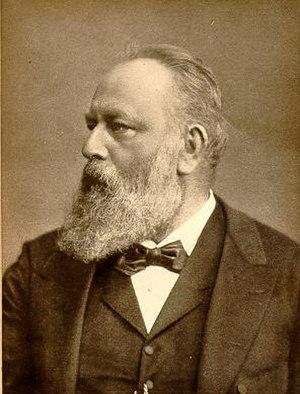
Christian Albert Theodor Billroth, né le 26 avril 1829 et mort le 6 février 1894, est un chirurgien originaire d'Allemagne, père fondateur de la chirurgie digestive. Il est considéré comme le chirurgien allemand majeur de la fin du XIXᵉ siècle.
Fondation en Allemagne du Deutsches Archäologisches Institut.